Prostitution in China

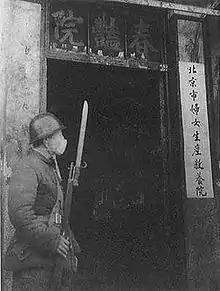
A prostitution "reeducation center" at a former brothel in Beijing, 1949

After taking power in 1949, the Chinese Communist Party (CCP) embarked upon a series of campaigns with the aim of eradicating prostitution from mainland China by the early 1960s. Since the loosening of government controls over society in the early 1980s, prostitution in mainland China not only has become more visible, but can now be found throughout both urban and rural areas. In spite of government efforts, prostitution has now developed to the extent that it comprises an industry, one that involves a great number of people and produces a considerable economic output. Prostitution has also become associated with a number of issues, including organized crime, government corruption, hypocrisy, as well as sexually transmitted diseases. Notably, a CCP official who was a major provincial campaigner against corruption was removed from his post and expelled from the party after he was caught in a hotel room with a prostitute in 2007.